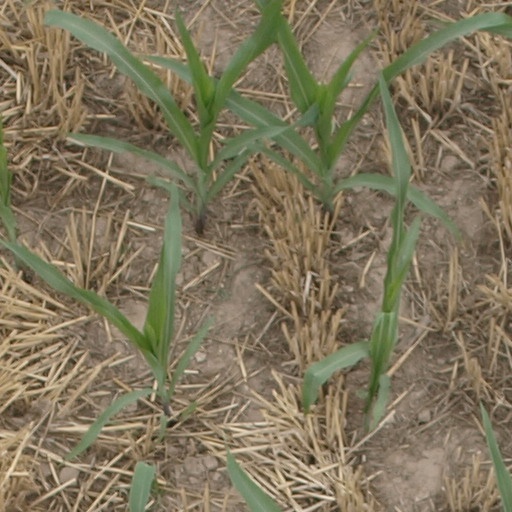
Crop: maize; corn